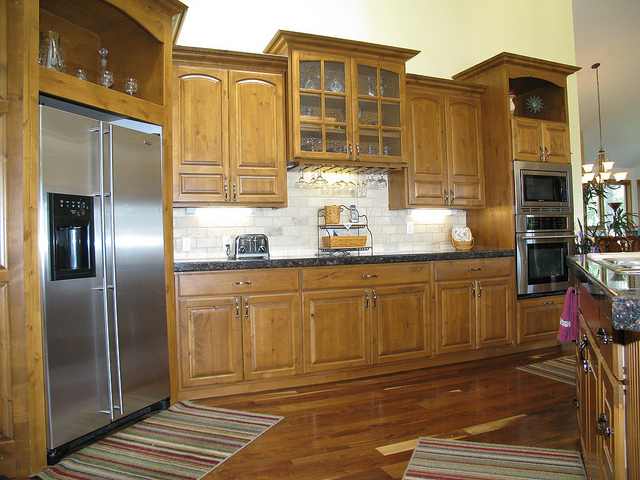
user: Given an image and a question. Answer the question in a short answer. Question: What gauge of sheet metal was used to make the stainless steel refrigerator? Short Answer:
assistant: 24 gauge